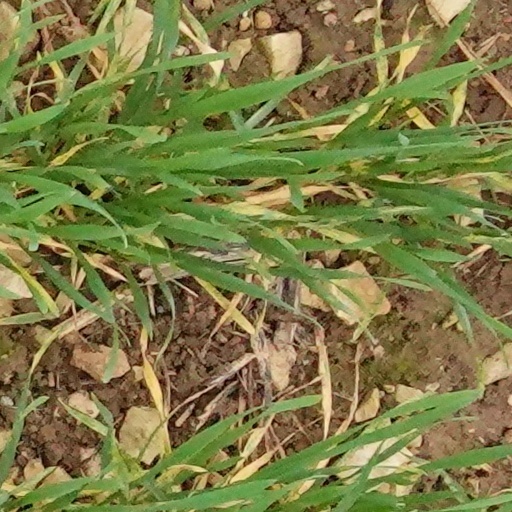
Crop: wheat